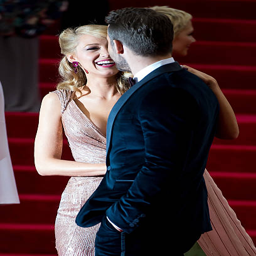
actors attend the costume institute gala .